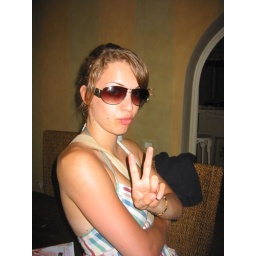
The day I hired a bike and rode around the walls of Lucca...wearing a deck chair ha.